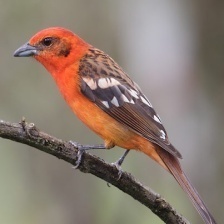
Species: FLAME TANAGER
Scientific name: PIRANGA BIDENTATA